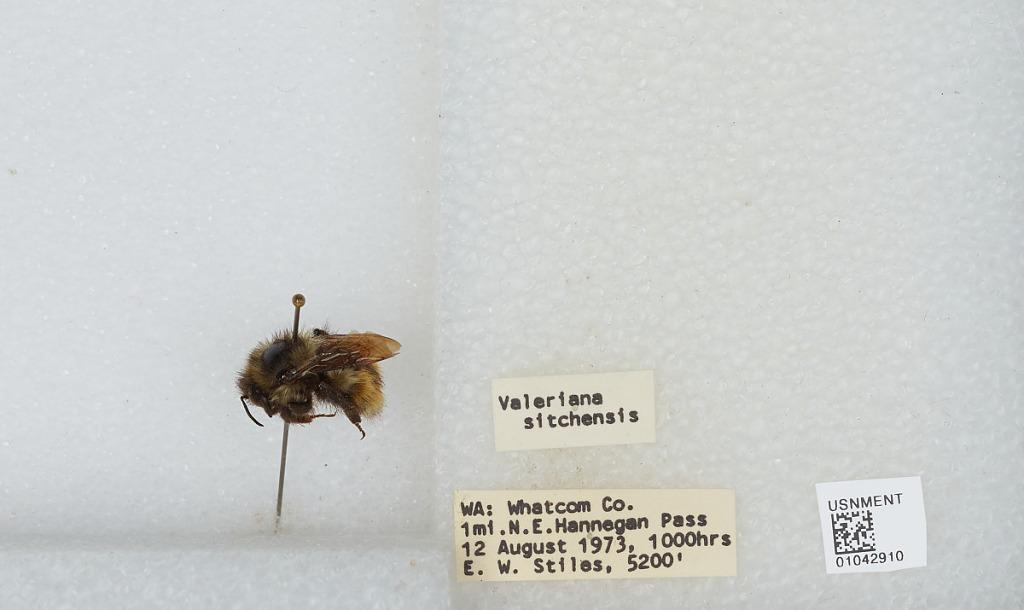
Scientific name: Bombus sp.
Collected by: E. Stiles
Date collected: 1973-8-12
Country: United States
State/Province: Washington
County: Whatcom
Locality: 1 mile Northeast of Hannegan Pass
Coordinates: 48.8917, -121.515